The National School Walkout

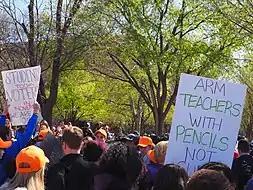
Students partaking in the National School Walkout in Washington DC on April 20.

Murdock’s plan to hold a school walkout met much criticism from different groups of people, ranging from students and staff from Columbine High school to educators of various schools and even government branches of education from different states across the country. The backlash was largely due to uncertainty about the purpose of the walkout, as well as its overlap with many standardized student exams.